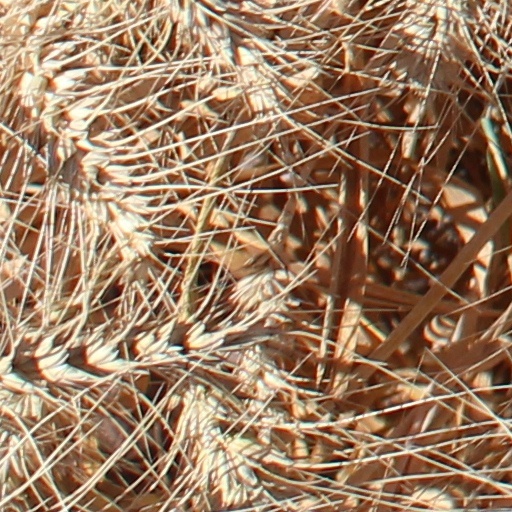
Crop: wheat